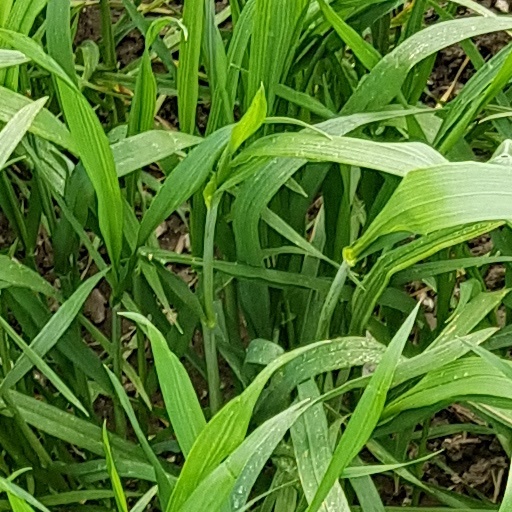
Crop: wheat